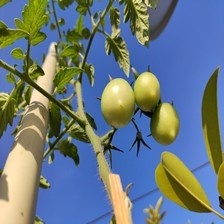
Label: tomato